Automotive industry in India

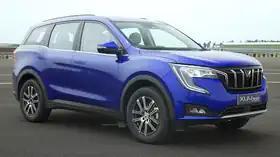
Mahindra XUV700

In 2009, India (0.23m) surpassed China (0.16m) as Asia's fourth largest exporter of cars after Japan (1.77m), Korea (1.12m) and Thailand (0.26m).